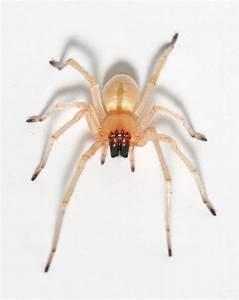
spider